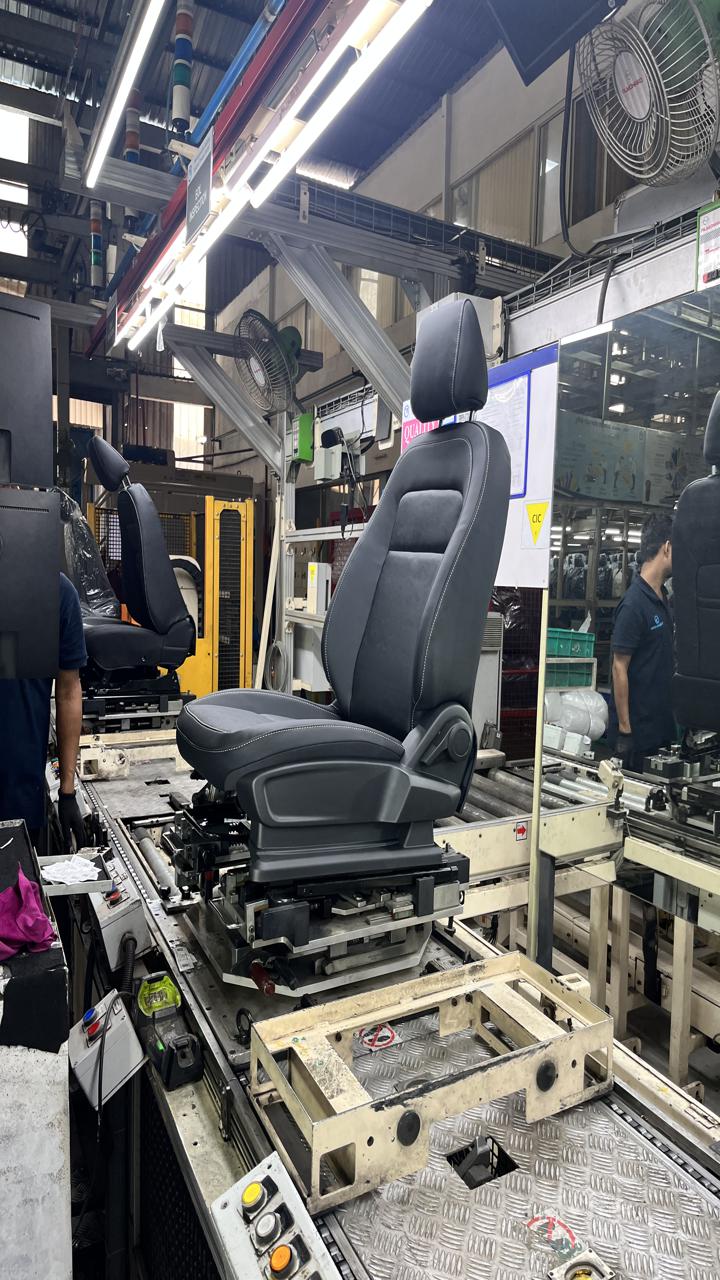
Label: Knob